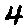
Label: 4